Johann Conrad Werdmüller

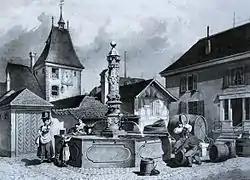
Fountain in the former Barfüsserkloster

He was the only son of Salomon Werdmüller and his wife Margarethe, née Bertschinger. They both died when he was still quite young, so he and his sister were raised in an orphanage. After finishing school, he served an apprenticeship with Georg Christoph Friedrich Oberkogler (1774-1856), an engraver. He was also taught lithography.